Pedra Badejo

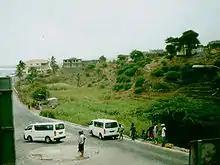
Irrigated land in town.

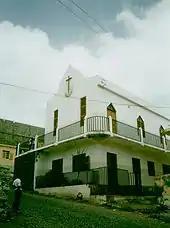
New Apostolic Church.

Pedra Badejo has a small fishing port and at least five churches: the modern Catholic Church is in the new, upper part of the city, and the smaller New Apostolic Church is in Main Street. A Presbyterian Church, a Nazarene Church, and a Baptist church also serve the community.